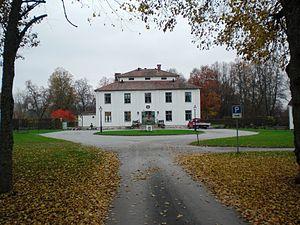
Cette liste non exhaustive répertorie les principaux châteaux en Suède.